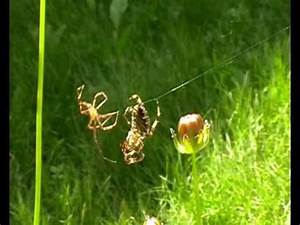
Label: ragno